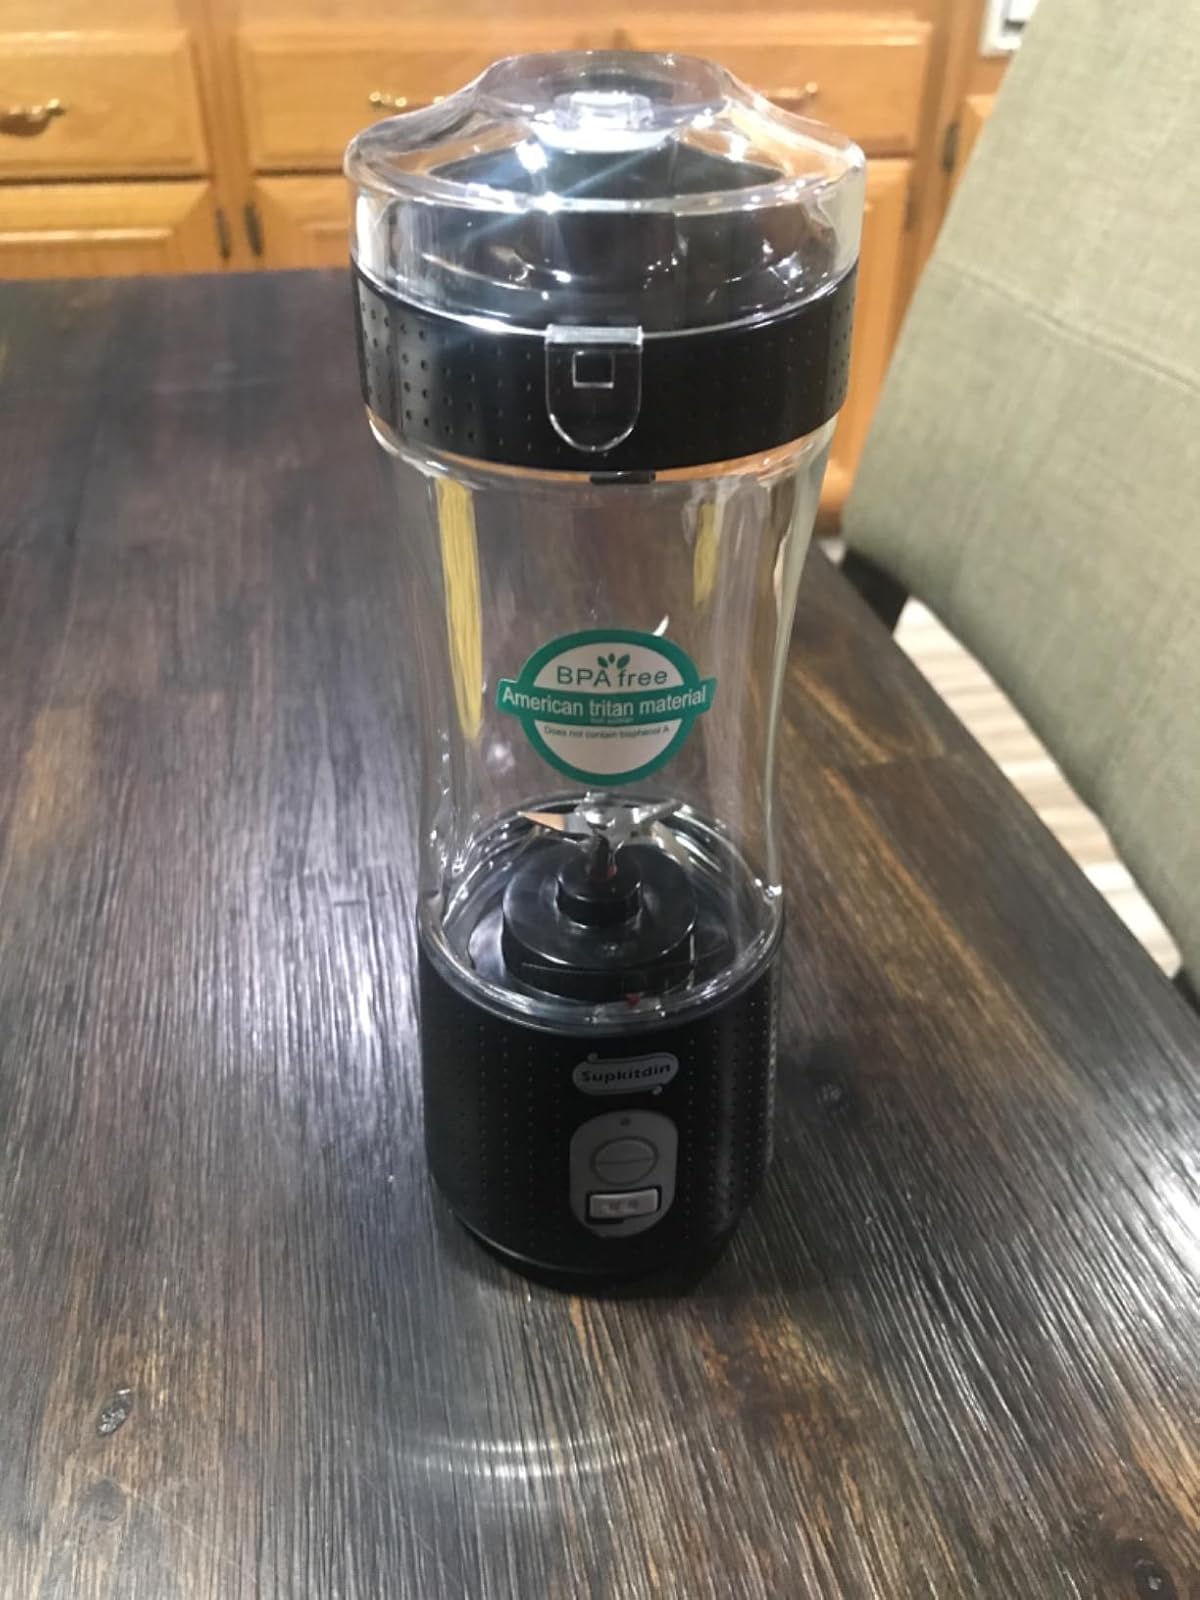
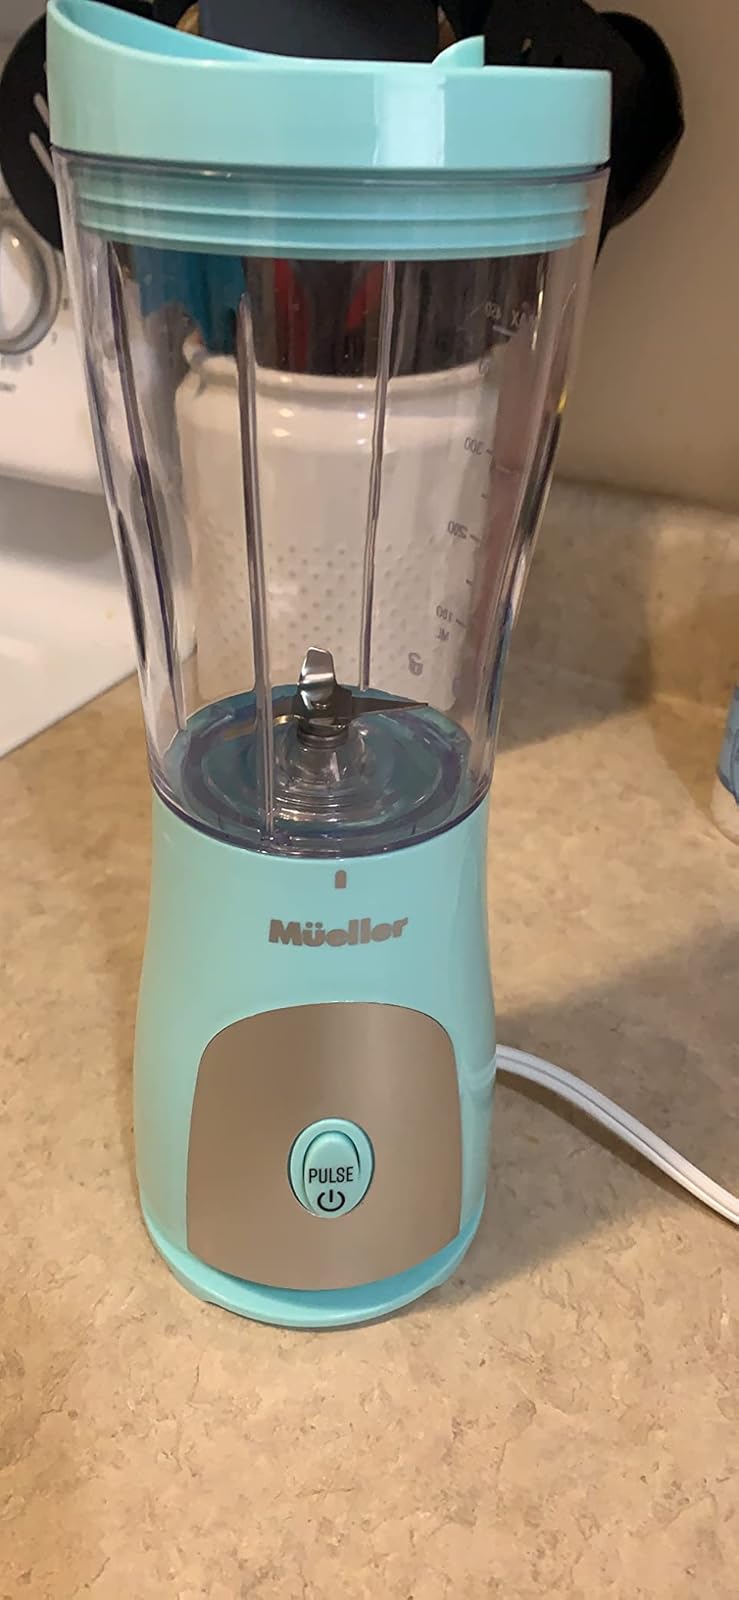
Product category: items_blender
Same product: no